Acid1

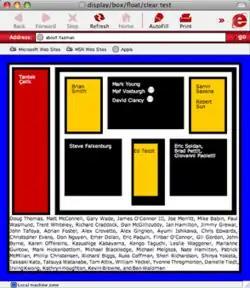
Easter egg in Internet Explorer 5 for Mac

Acid1, originally called the Box Acid Test, is a test page for web browsers. It was developed in October 1998 and was important in establishing baseline interoperability between early web browsers, especially for the Cascading Style Sheets 1.0 specification. As with acid tests for gold which produce a quick and obvious assessment of the quality of a piece of metal, the web acid tests were designed to produce a clear indication of a browser's compliance to web standards.